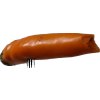
Label: pepper